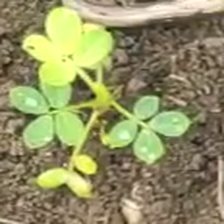
Weed species: Sicklepod_(Senna obtusifolia)